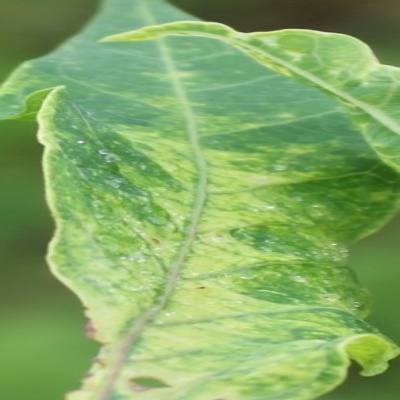
Crop: Cassava
Condition: mosaic